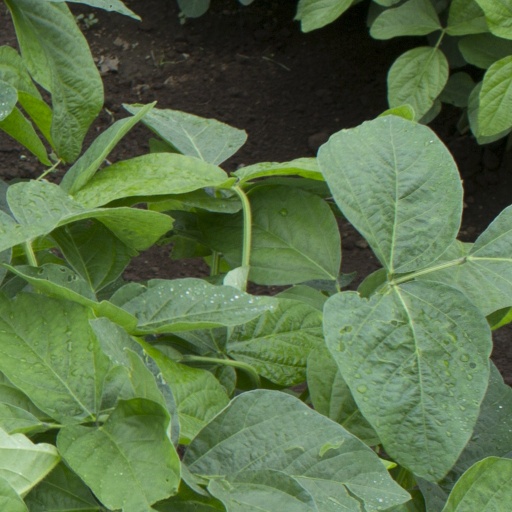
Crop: soybean